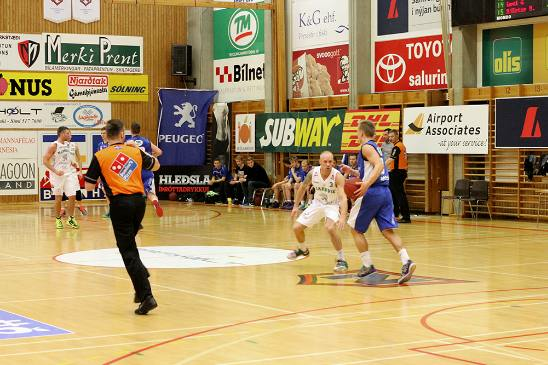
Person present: Yes